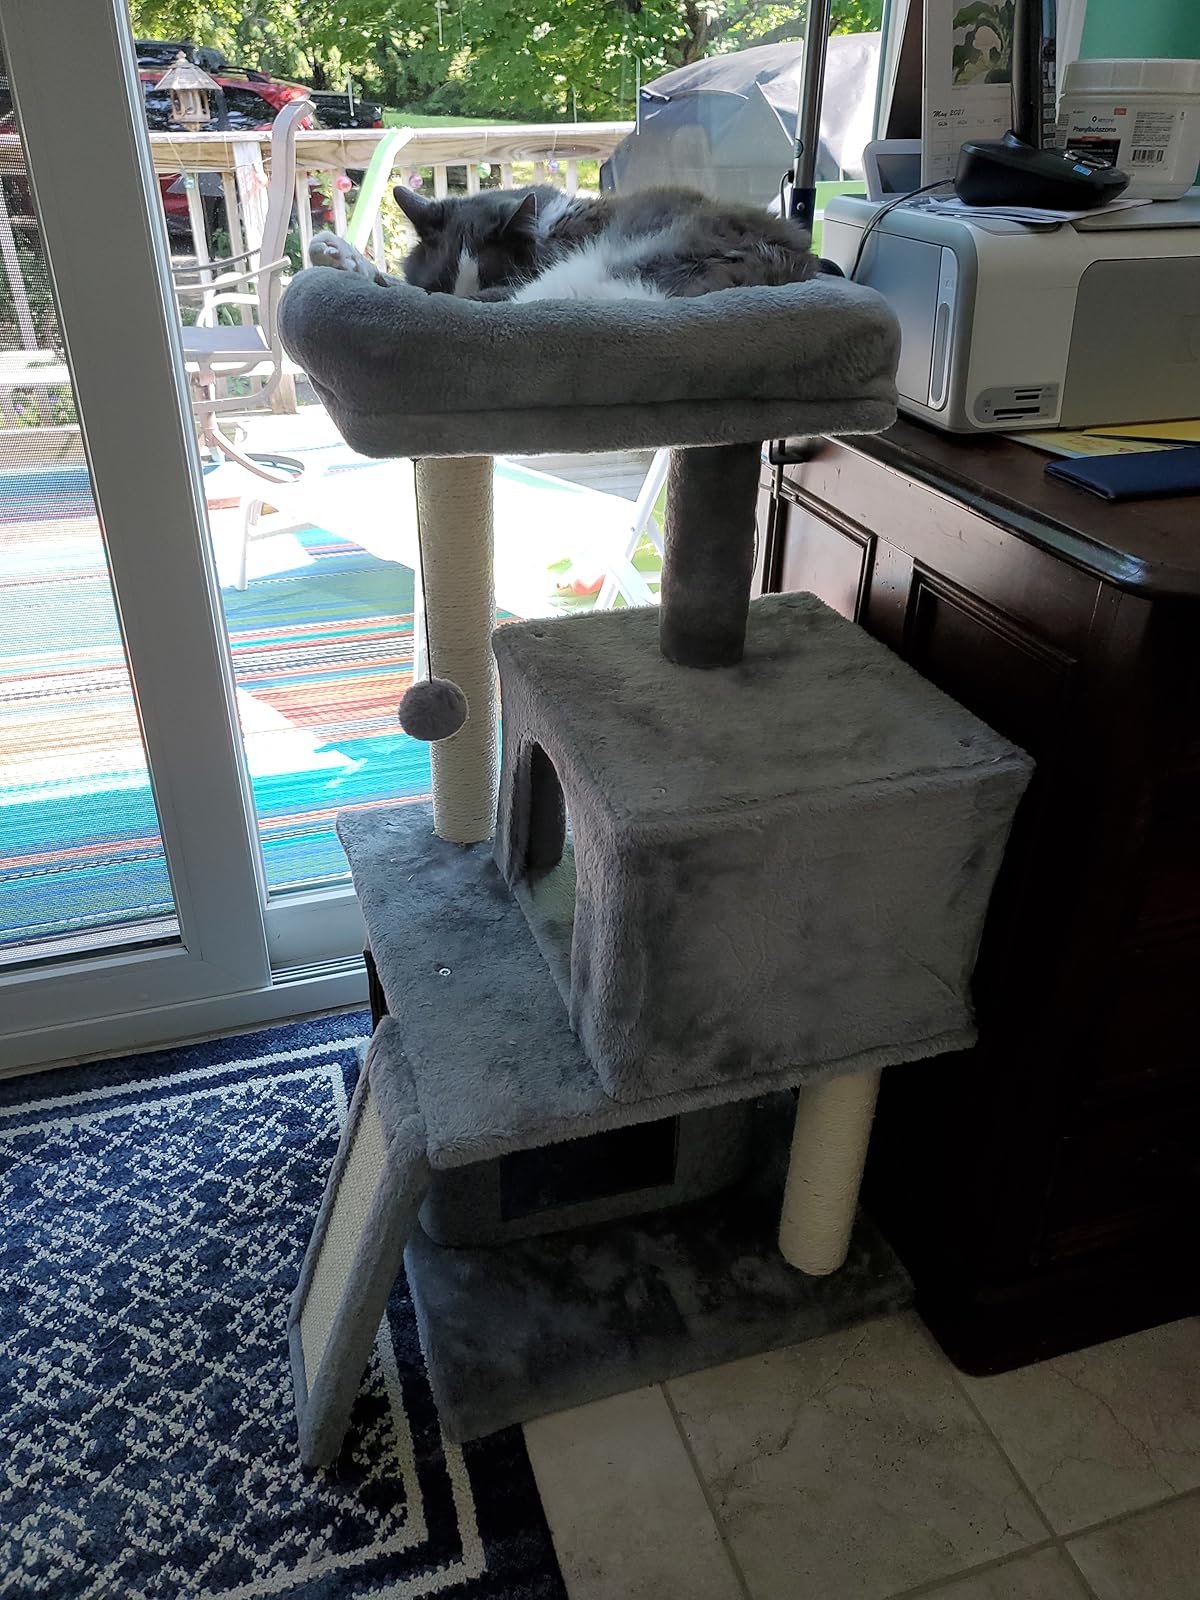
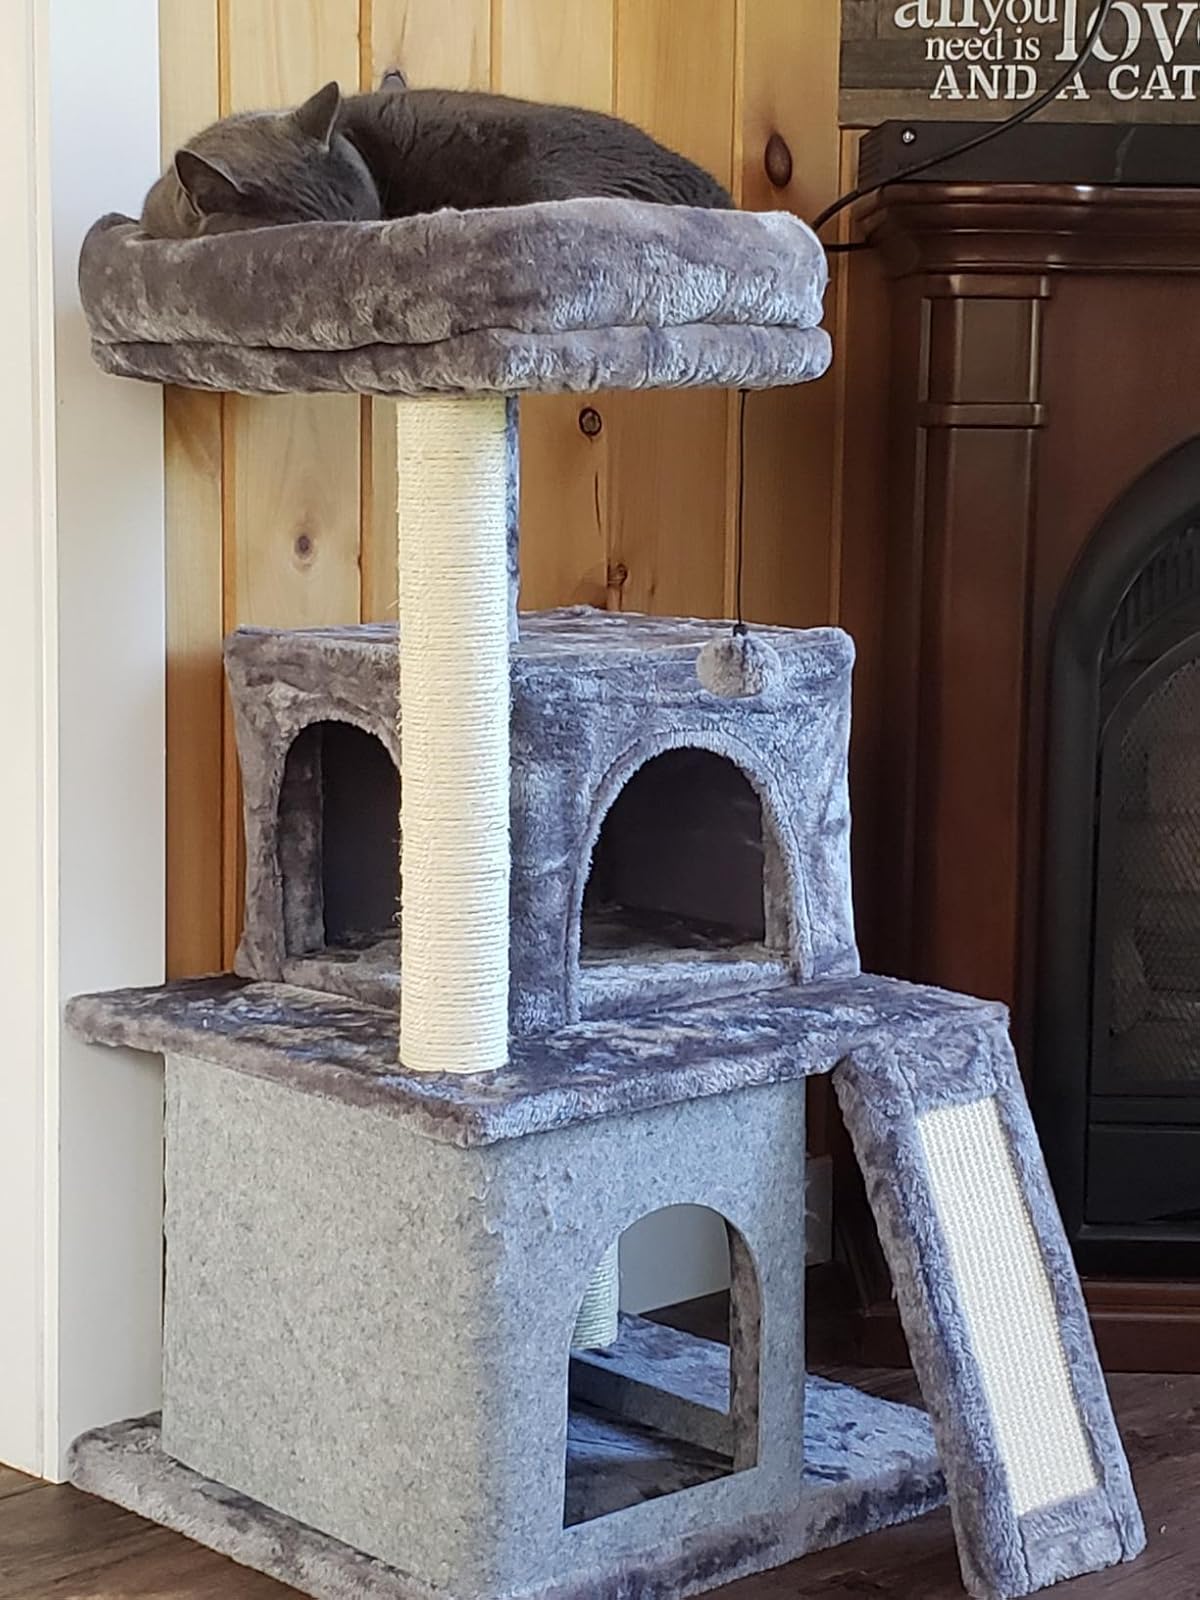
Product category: items_cat tree
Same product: yes